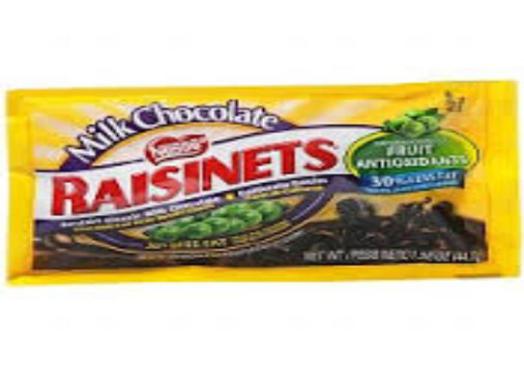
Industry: Food